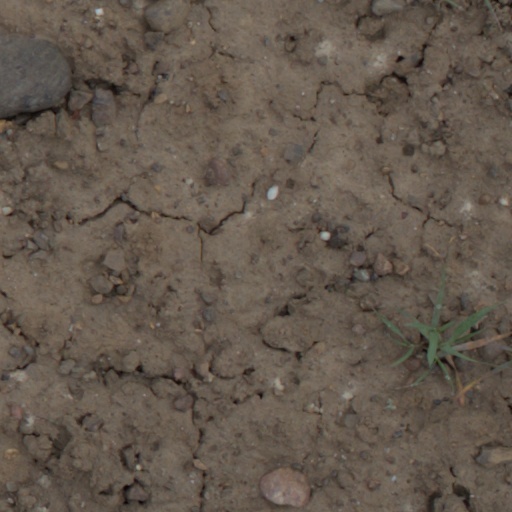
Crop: wheat